Salvador Gonzáles Escalona

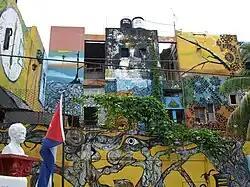
Detail from Callejón de Hamel.

April 21, 1990 Escalona started with murals and sculptures in the alleyway Callejón de Hamel, near University of Havana. For sculptures he used scrap objects like bathtubs, hand pumps, pin wheels etc., and for the murals he used different kind of available paint, including car enamel.